Portuguese people

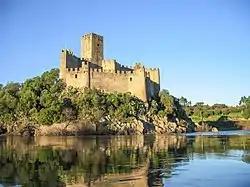
Portugal is famous for its Medieval and Templar castles. A fine example is the Castle of Almourol, in Vila Nova da Barquinha.

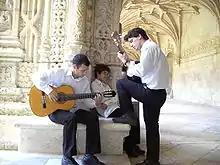
Portuguese fadistas performing in the Mosteiro dos Jerónimos, Lisbon

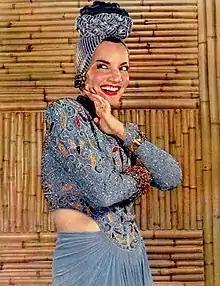
Carmen Miranda GCIH, OMC who reached stardom in Brazil as the foremost interpreter of samba

Portuguese cuisine relies on meats (pork, cattle, chicken and game among others).